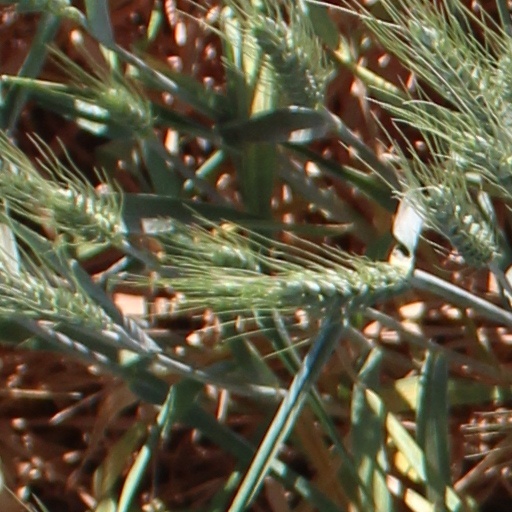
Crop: wheat